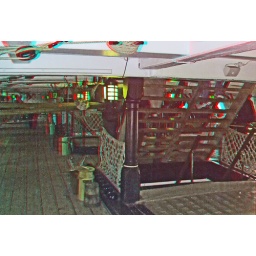
Inside HMS Victory in anaglyph 3D red blue glasses to view